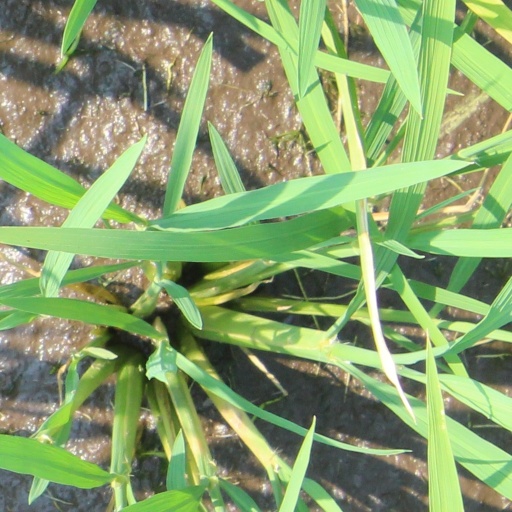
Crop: rice